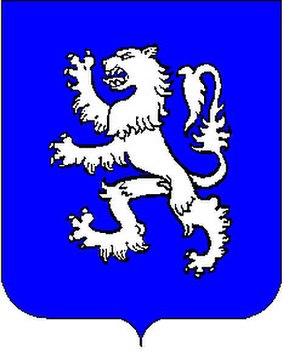
Armes de Jean-Gabriel de Raspaud, Chevalier de Malte - 1608
Pier Maria II de' Rossi, dit « Le Magnifique », né à Berceto le 25 mars 1413 et mort à Torrechiara le 1ᵉʳ septembre 1482 est un condottiere, marquis de San Secondo, vaste seigneurie près de Parme, où se trouve le château des Rossi qui contient encore des sépultures des comtes Rossi. Il est aussi comte de Berceto et de Corniglio.
Les Rossi sont une famille noble italienne dont la présence en Émilie, dans l'actuelle province de Parme, est attestée dès 1323 et dont l'histoire est retracée au travers d'archives disponibles dans diverses localités dont Parme et San Secondo.
Jean-Gabriel de Raspaud, dit également de Raspaud-Colomiez, est né en 1591 et mort en 1651.